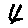
Label: 4